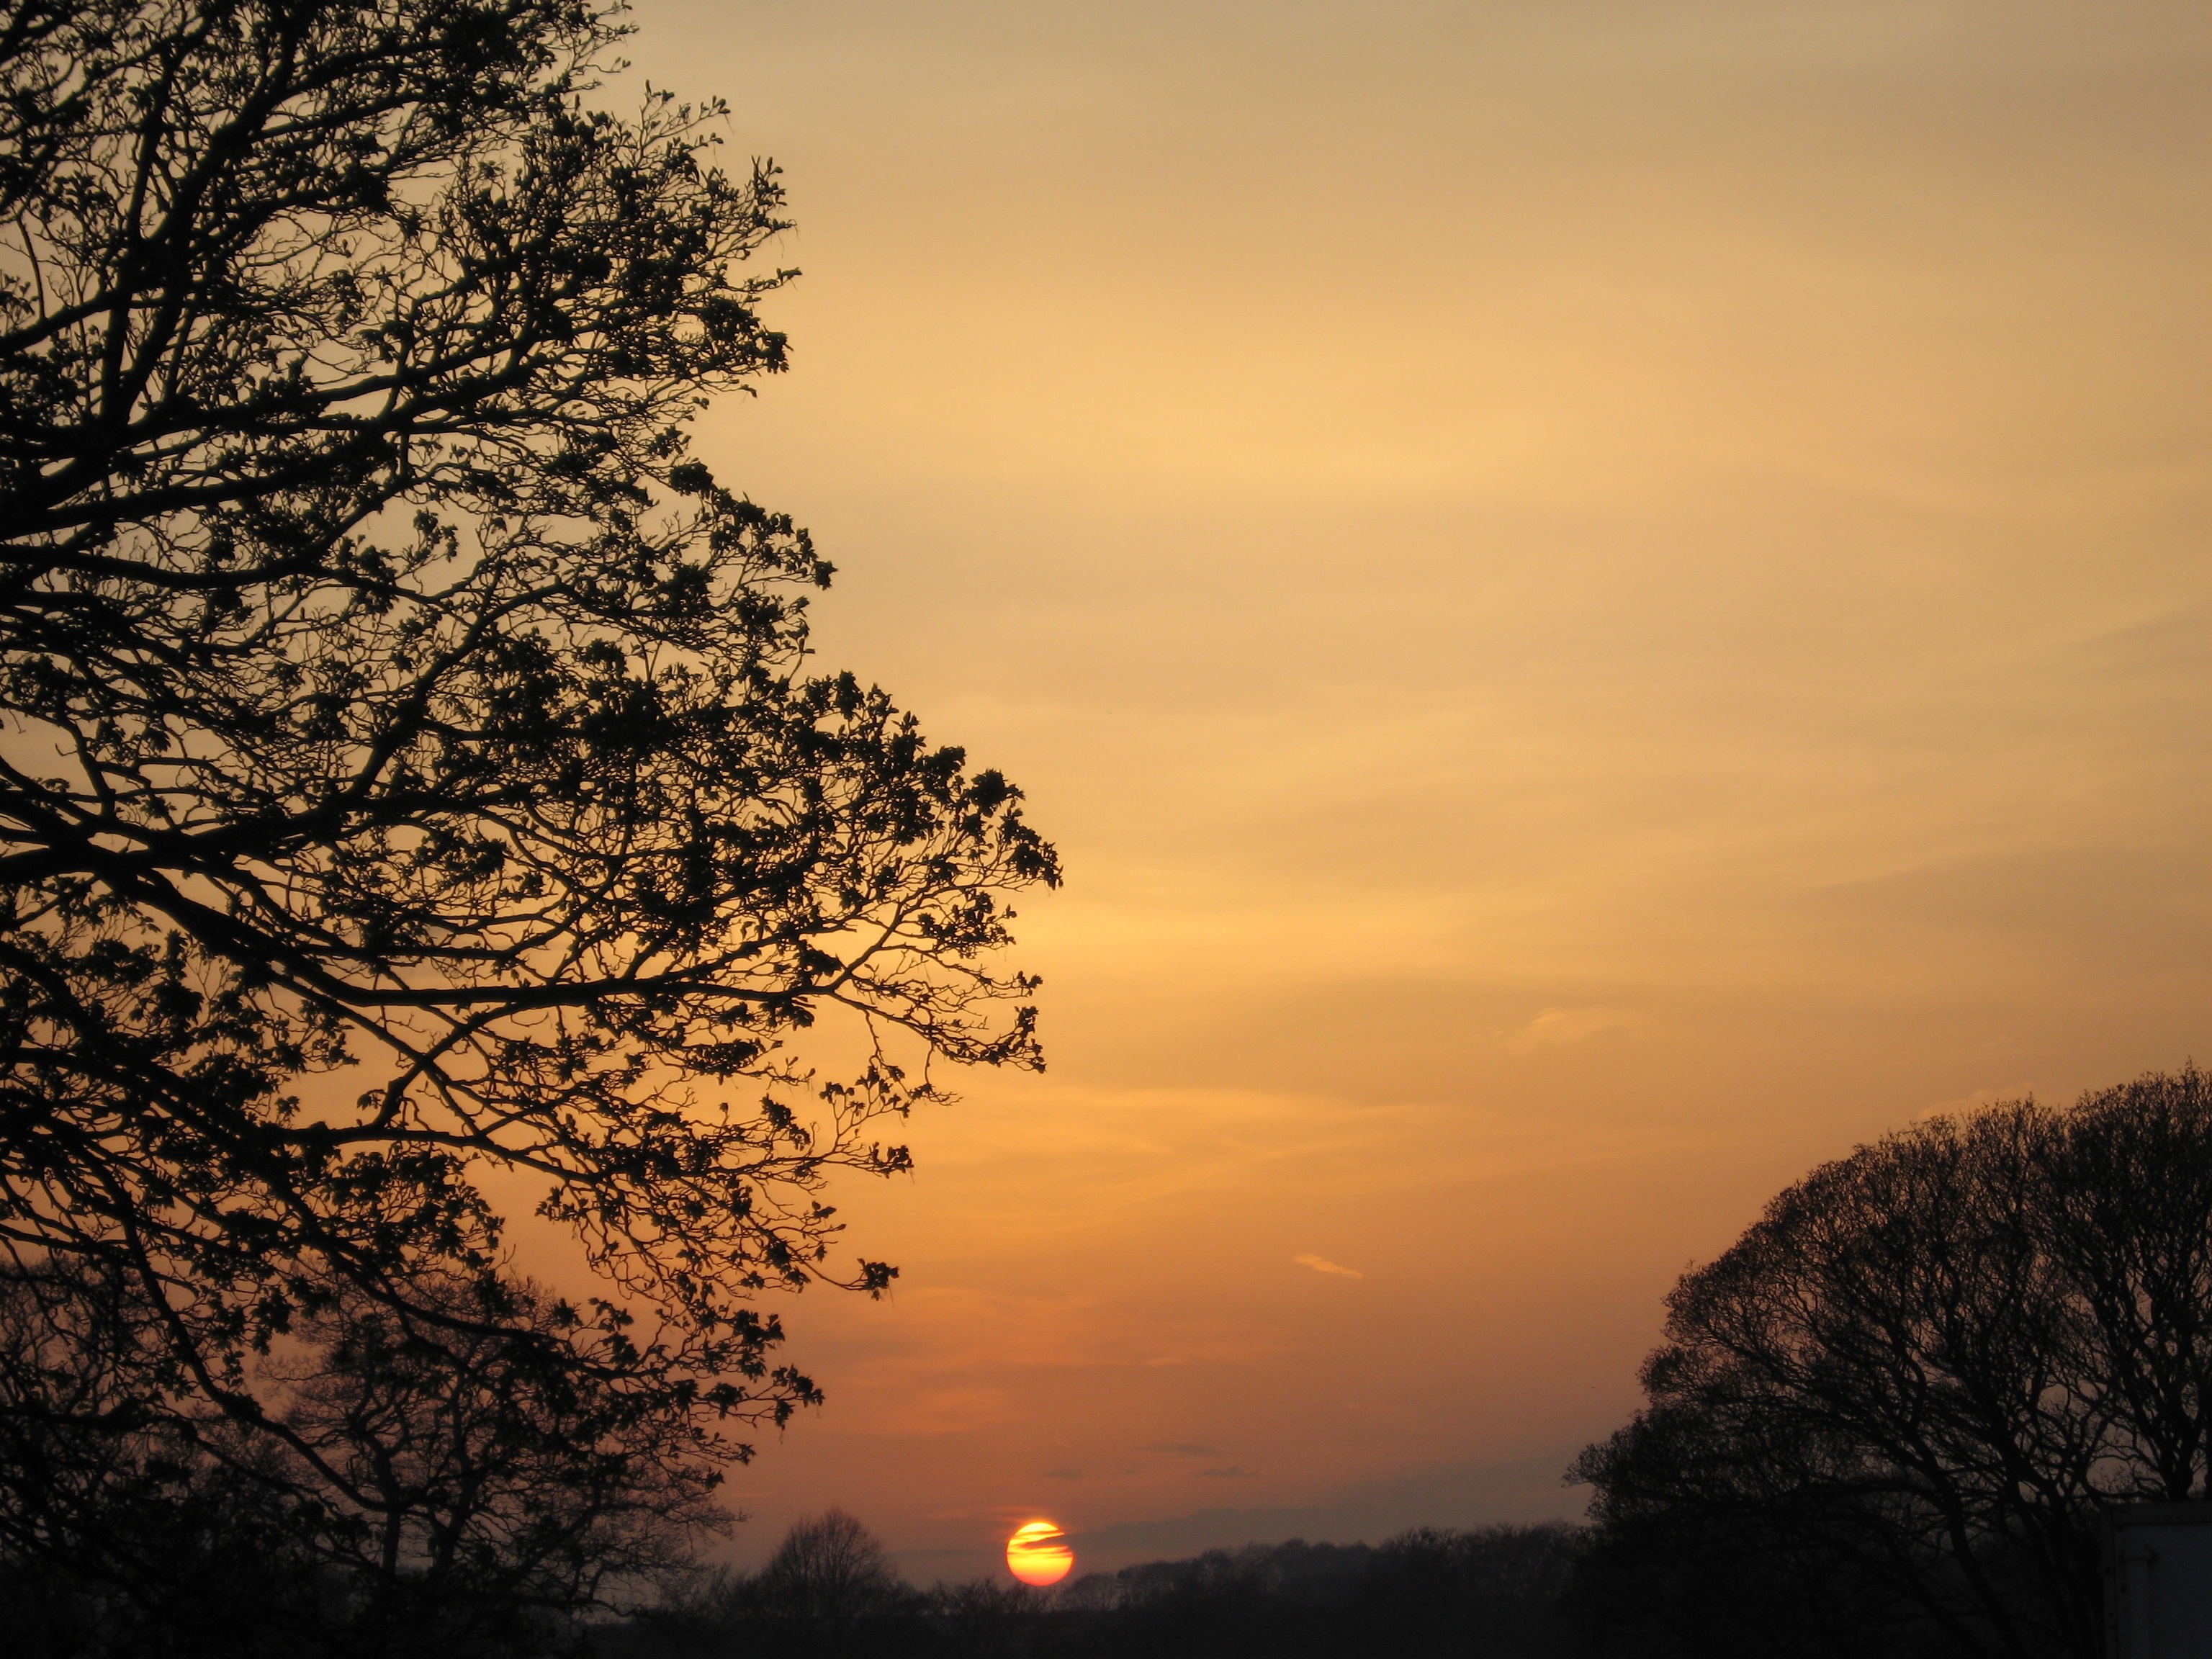
tree, nature, branch, cloud, sky, sun, sunrise, sunset, mist, sunlight, morning, dawn, atmosphere, dusk, evening, branches, afterglow, atmospheric phenomenon, woody plant, red sky at morning